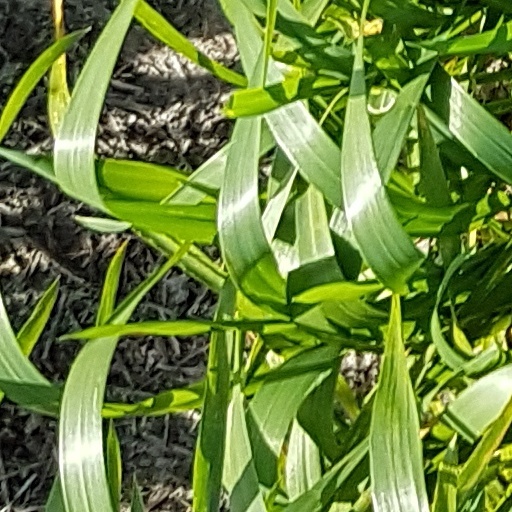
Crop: wheat